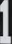
Number: 1